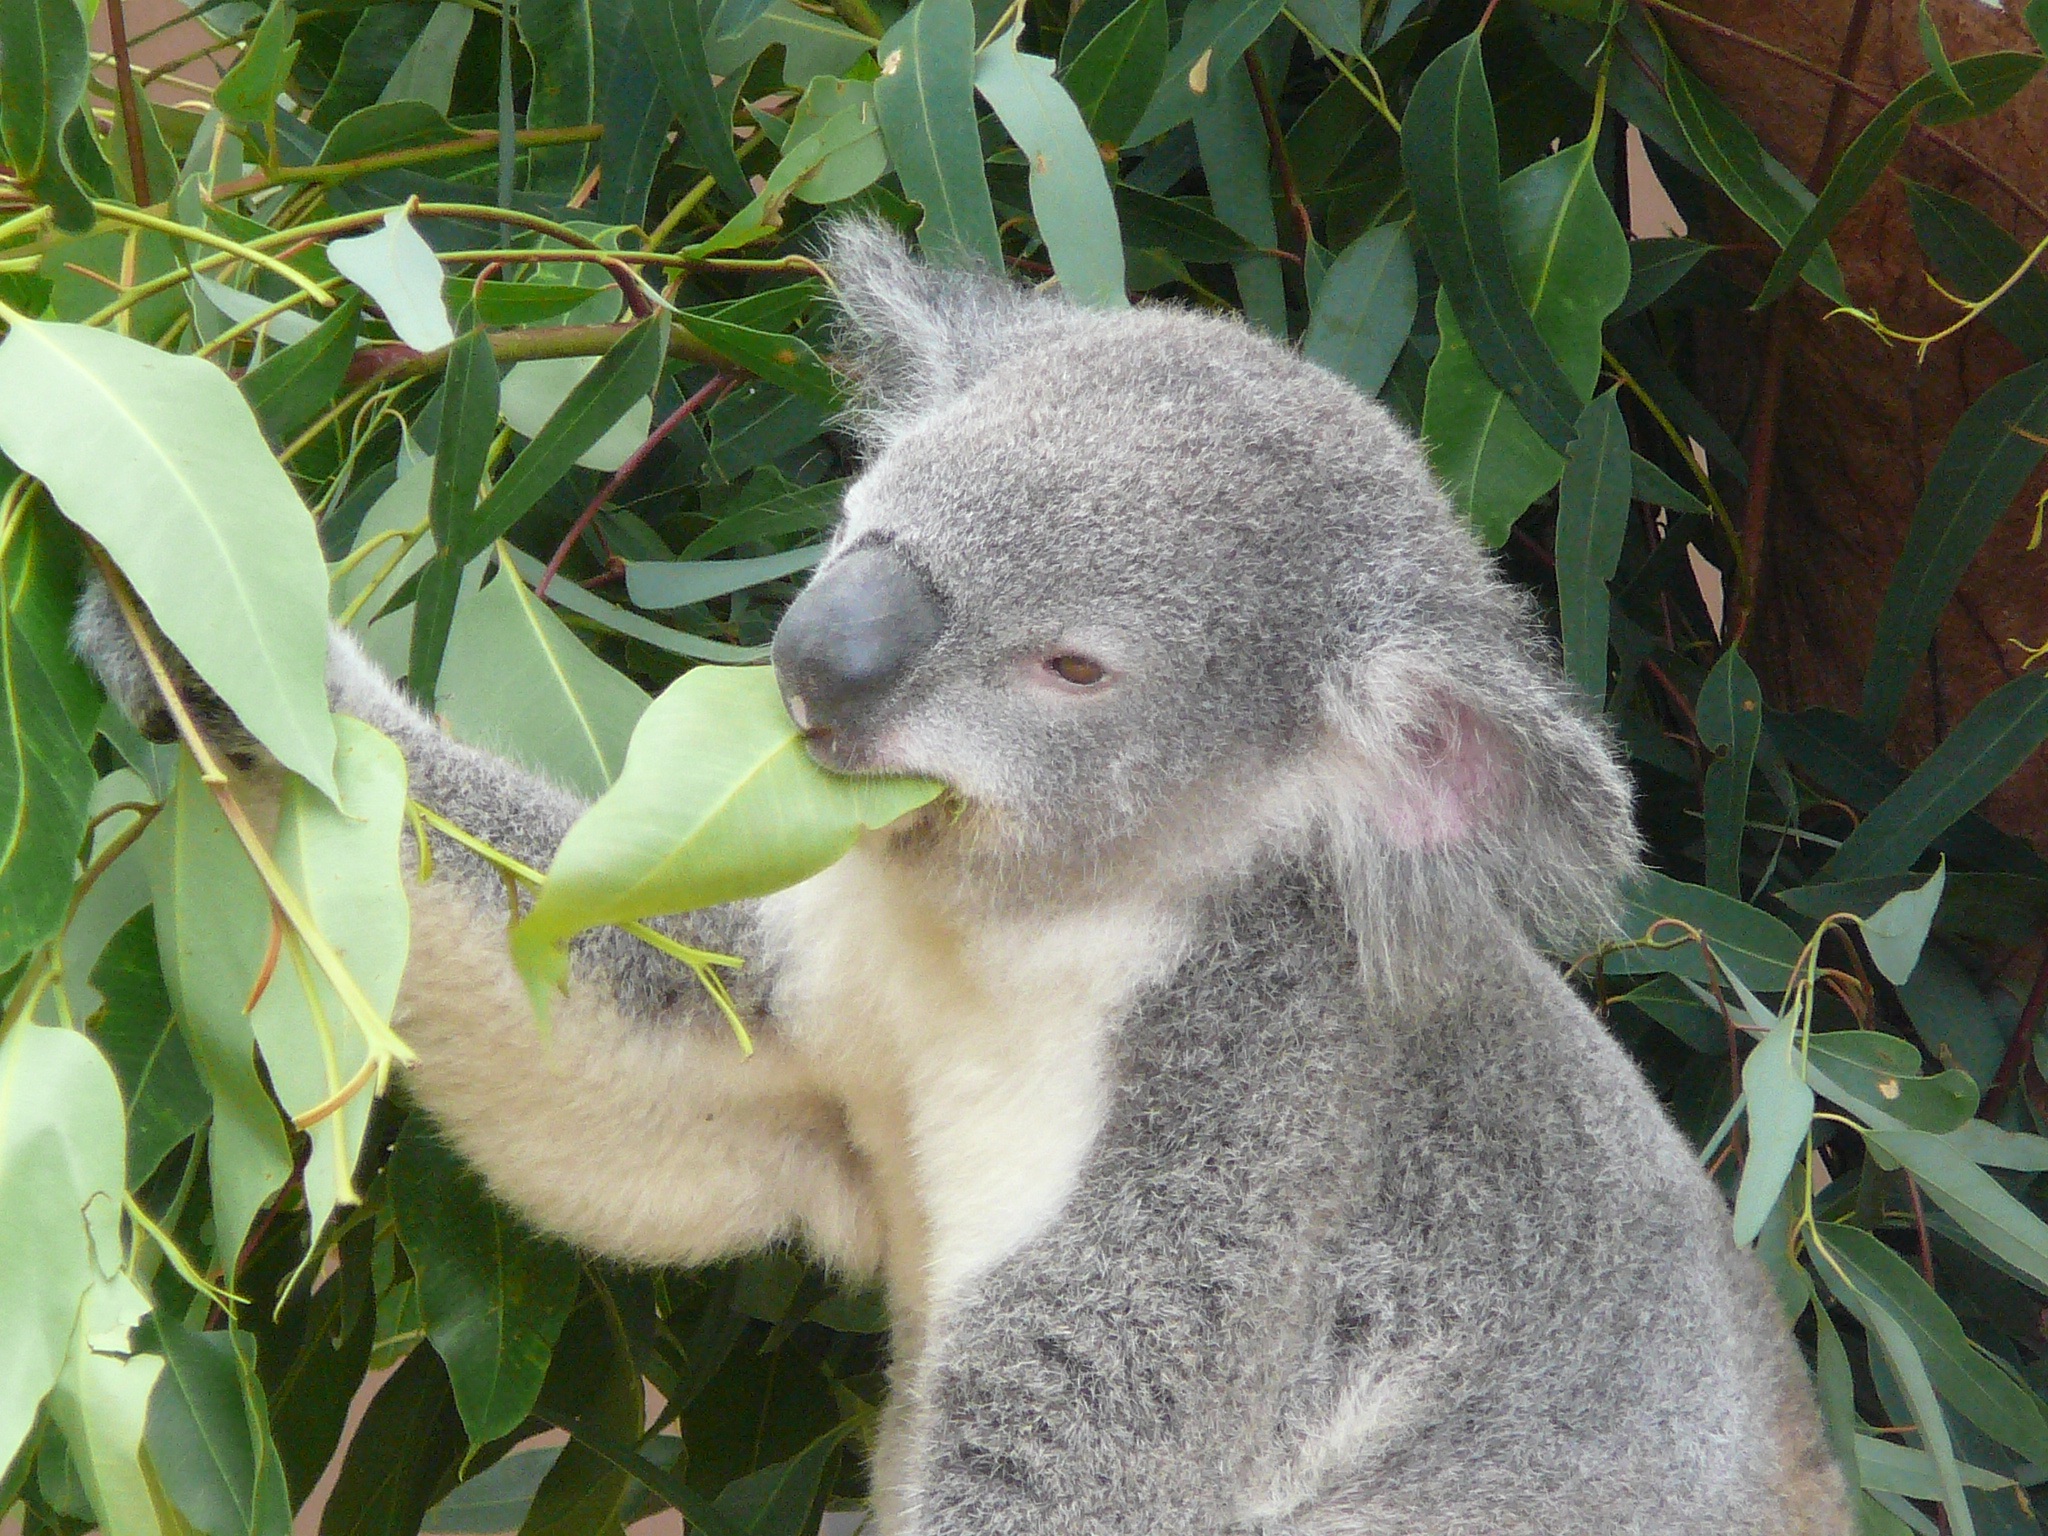
tree, nature, branch, leaf, animal, cute, bear, wildlife, wild, bush, zoo, fur, mammal, fauna, primate, squirrel monkey, australia, eucalyptus, lazy, grey, furry, ears, vertebrate, cuddly, koala, marsupial, macaque, aussie, old world monkey, new world monkey